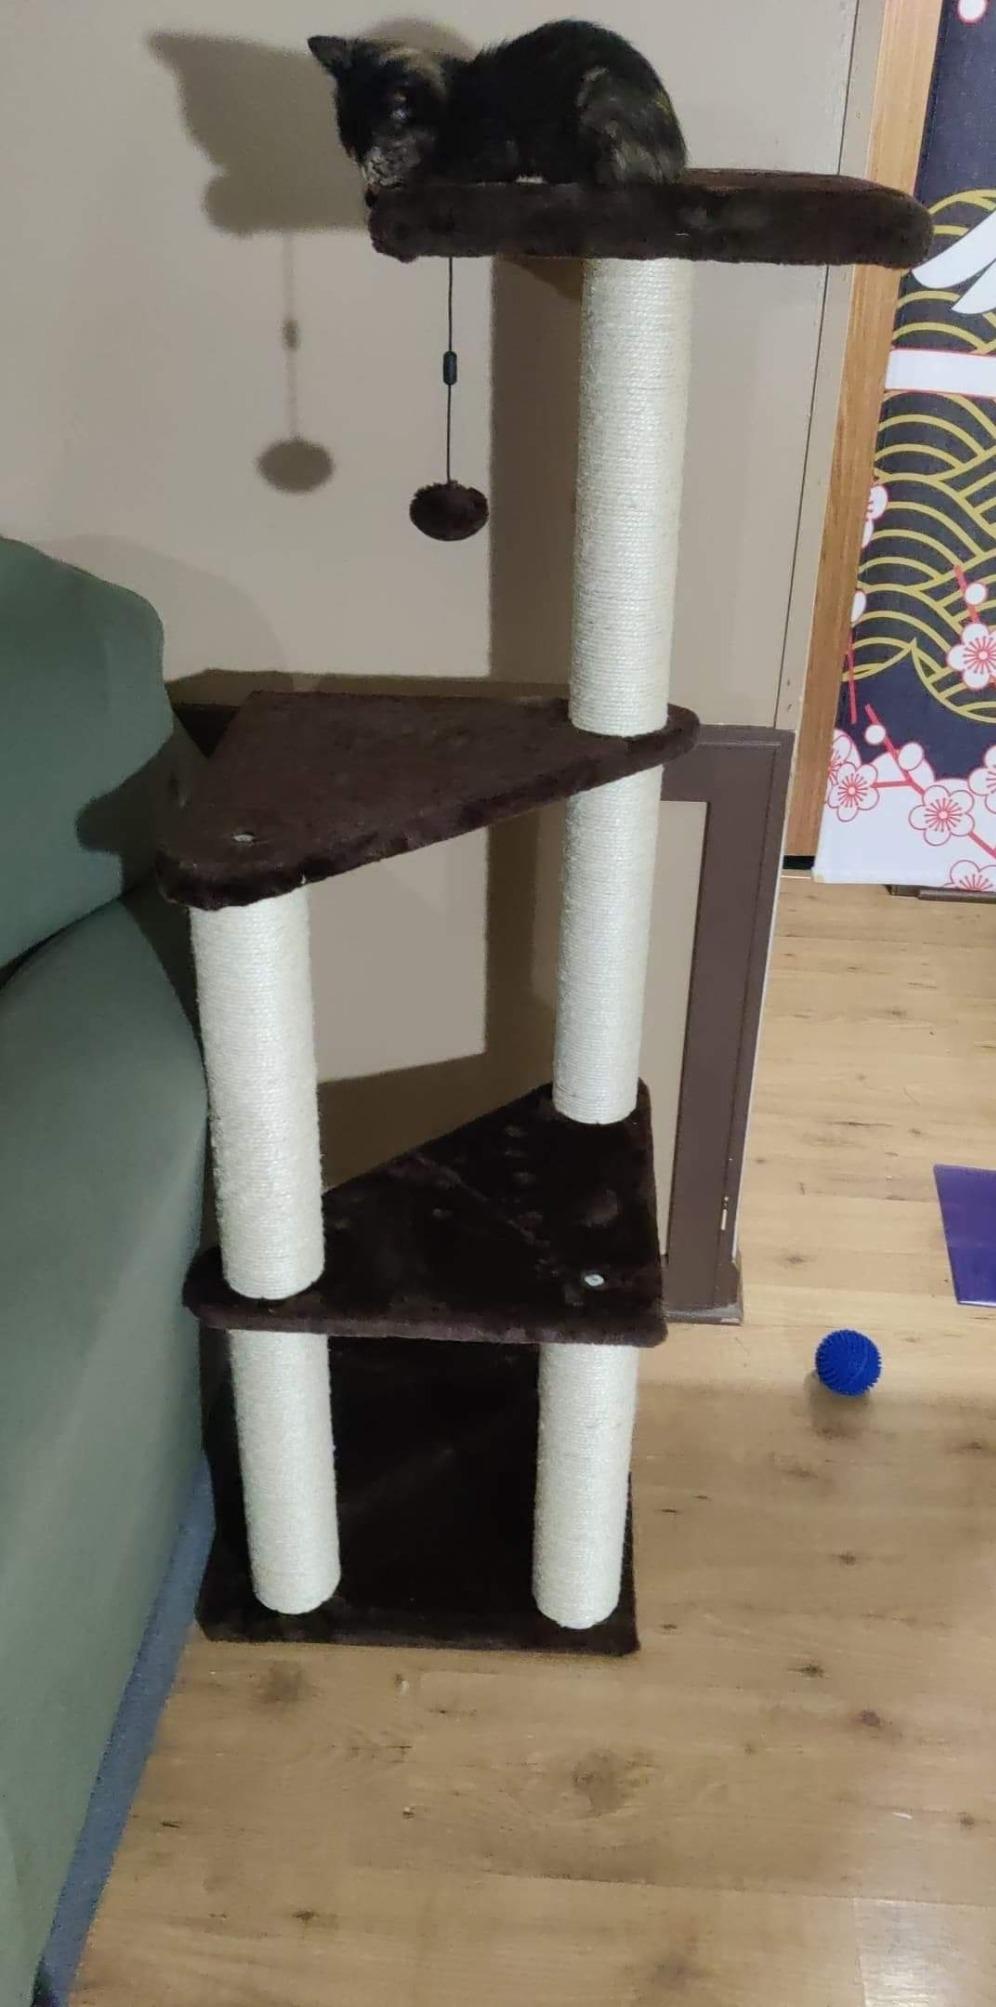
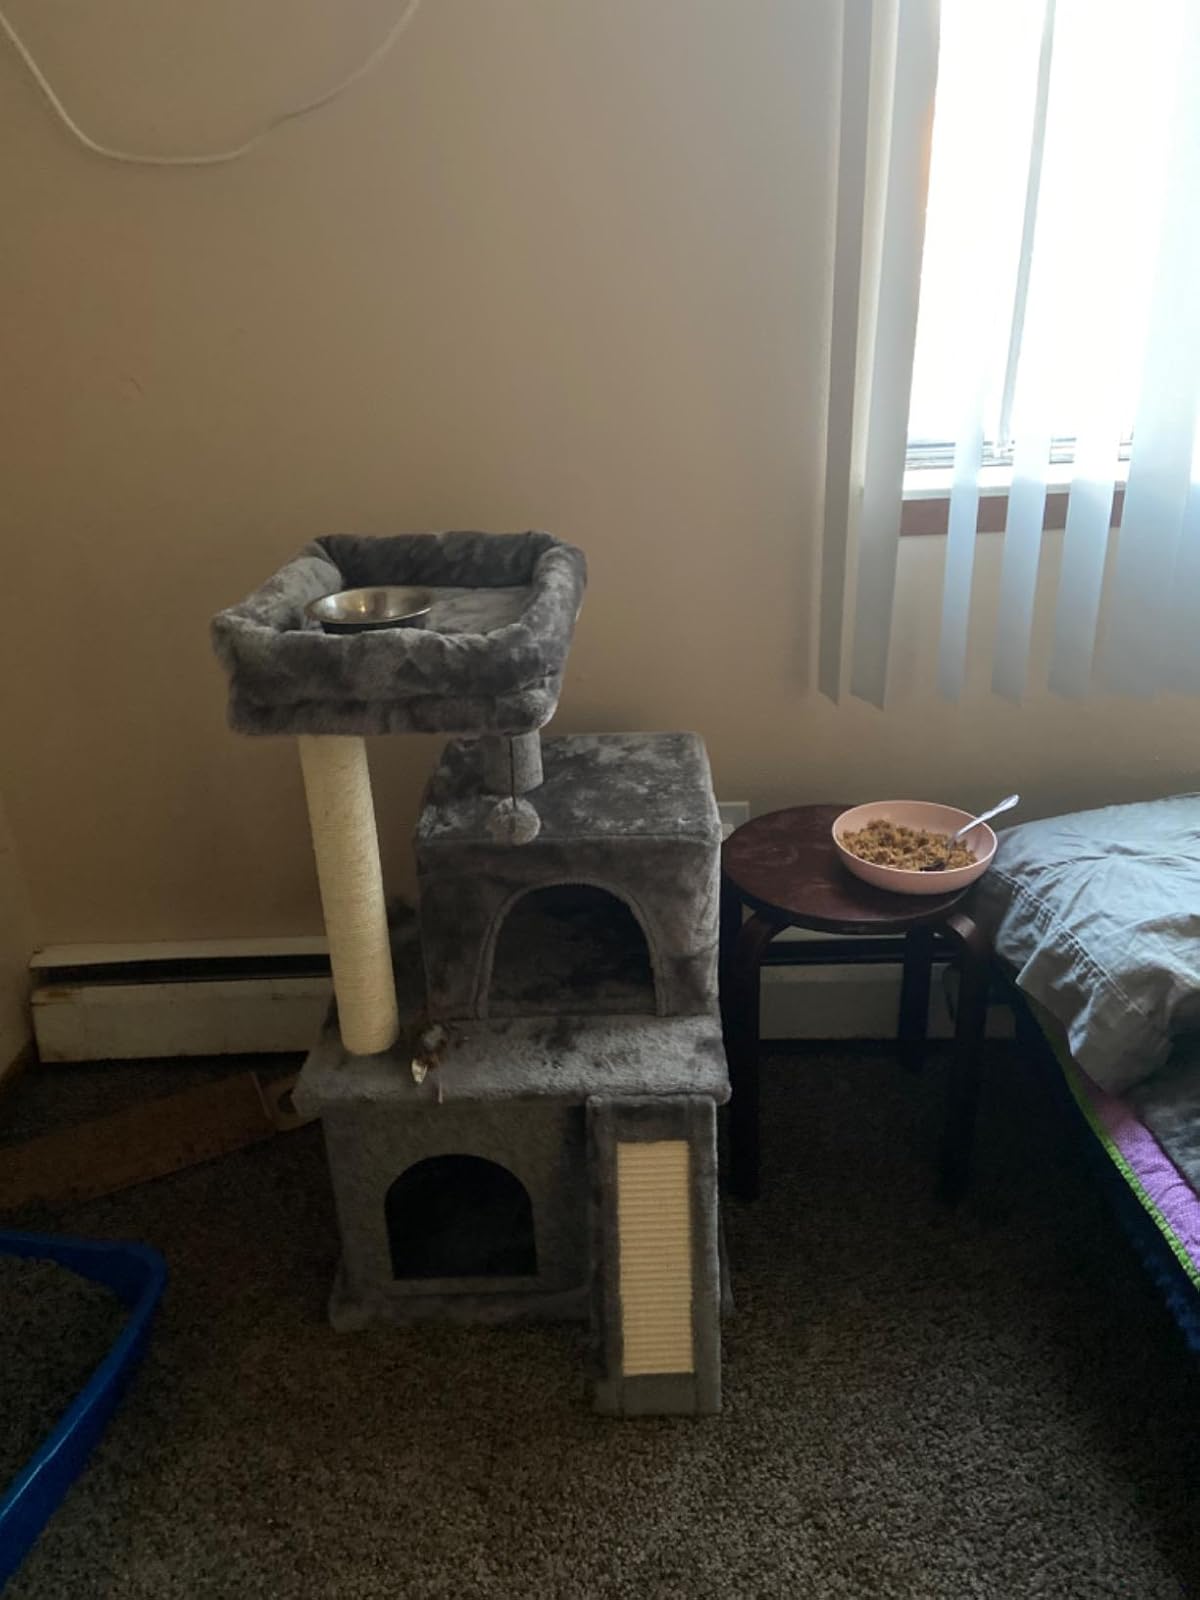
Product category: items_cat tree
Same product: no